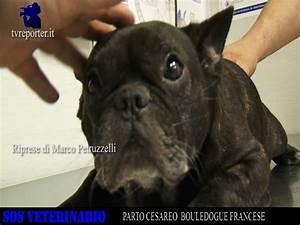
dog